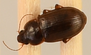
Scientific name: Amara quenseli
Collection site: Onaqui NEON (ONAQ), plot ONAQ_018